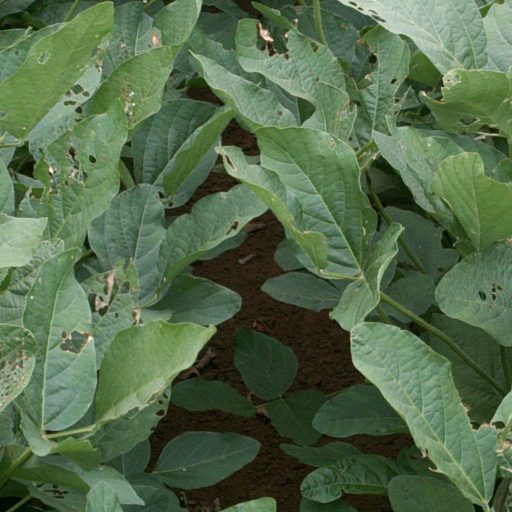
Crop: soybean